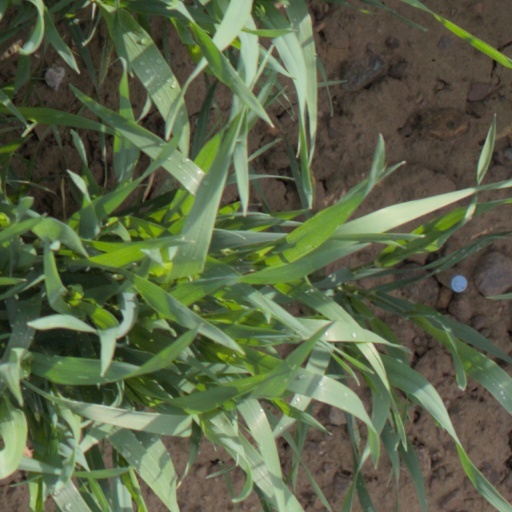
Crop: wheat